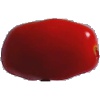
Label: Tomato 2